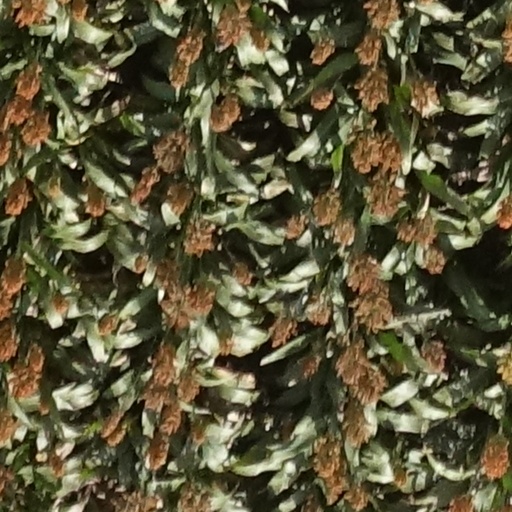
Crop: sorghum